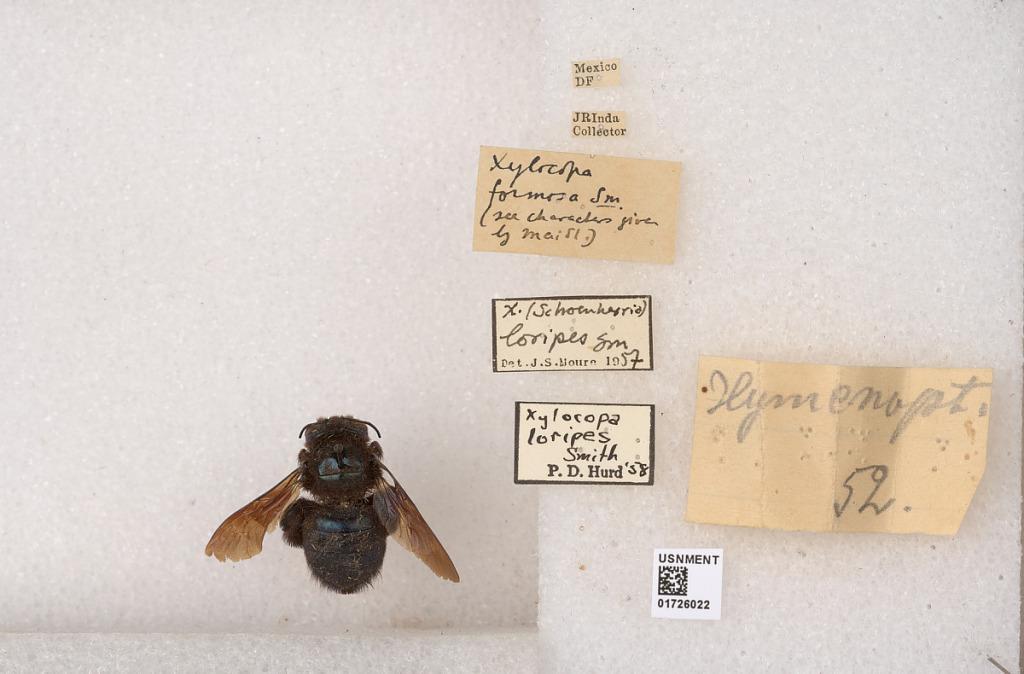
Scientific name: Xylocopa (Schonnherria) loripes Smith
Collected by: J. Inda
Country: Mexico
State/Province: Mexico City
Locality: DF (Federal District)
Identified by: Moure, J. S.